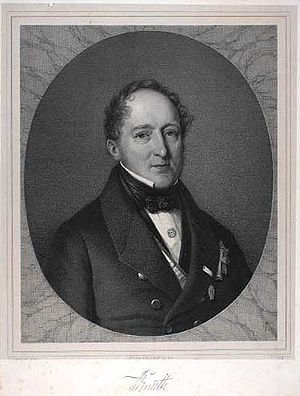
Julius Knuth
Julius Knuth. Litografi af I.W. Tegner & Kittendorff
Frederik Christian Julius greve Knuth var en dansk godsejer og stiftamtmand, bror til Eggert Christopher Knuth, far til Adam Knuth.